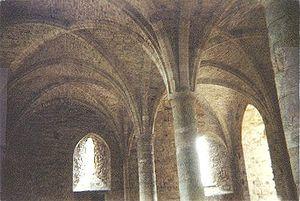
L'abbaye de Battle, ou abbaye Saint-Martin, est un complexe abbatial partiellement en ruine dans la petite ville de Battle, en Angleterre. Son nom fait référence à la bataille d'Hastings, en 1066.